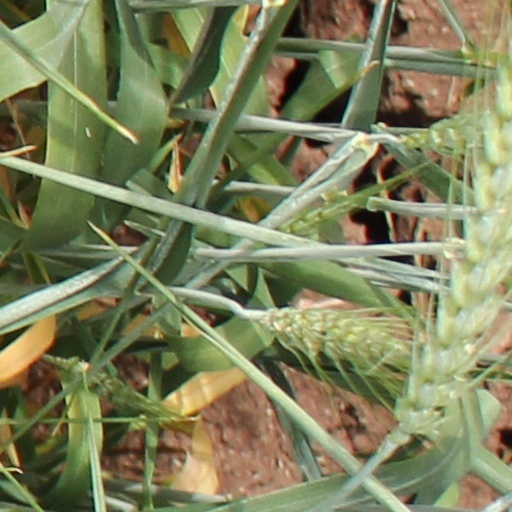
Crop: wheat